Byron Bowers

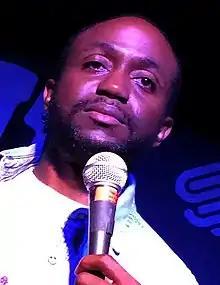
Bowers in 2014

Byron Bowers is an American comedian, writer and actor. Byron has appeared on "The Eric Andre Show" on Adult Swim, Comedy Central's "Adam DeVine's House Party", and on the reboot of BET's "Comic View". He made his late-night debut on "The Pete Holmes Show" followed by an appearance on "Jimmy Kimmel Live". He appeared in MTV's "Guy Code" and in the History Channel comedy, "The Crossroads of History". He is currently appearing in Lena Waithe's Showtime series drama "The Chi" as Meldrick. He also played the roommate of Lucas Hedges’ character in the film "Honey Boy", which won the Special Jury Prize at the 2019 Sundance Film Festival.